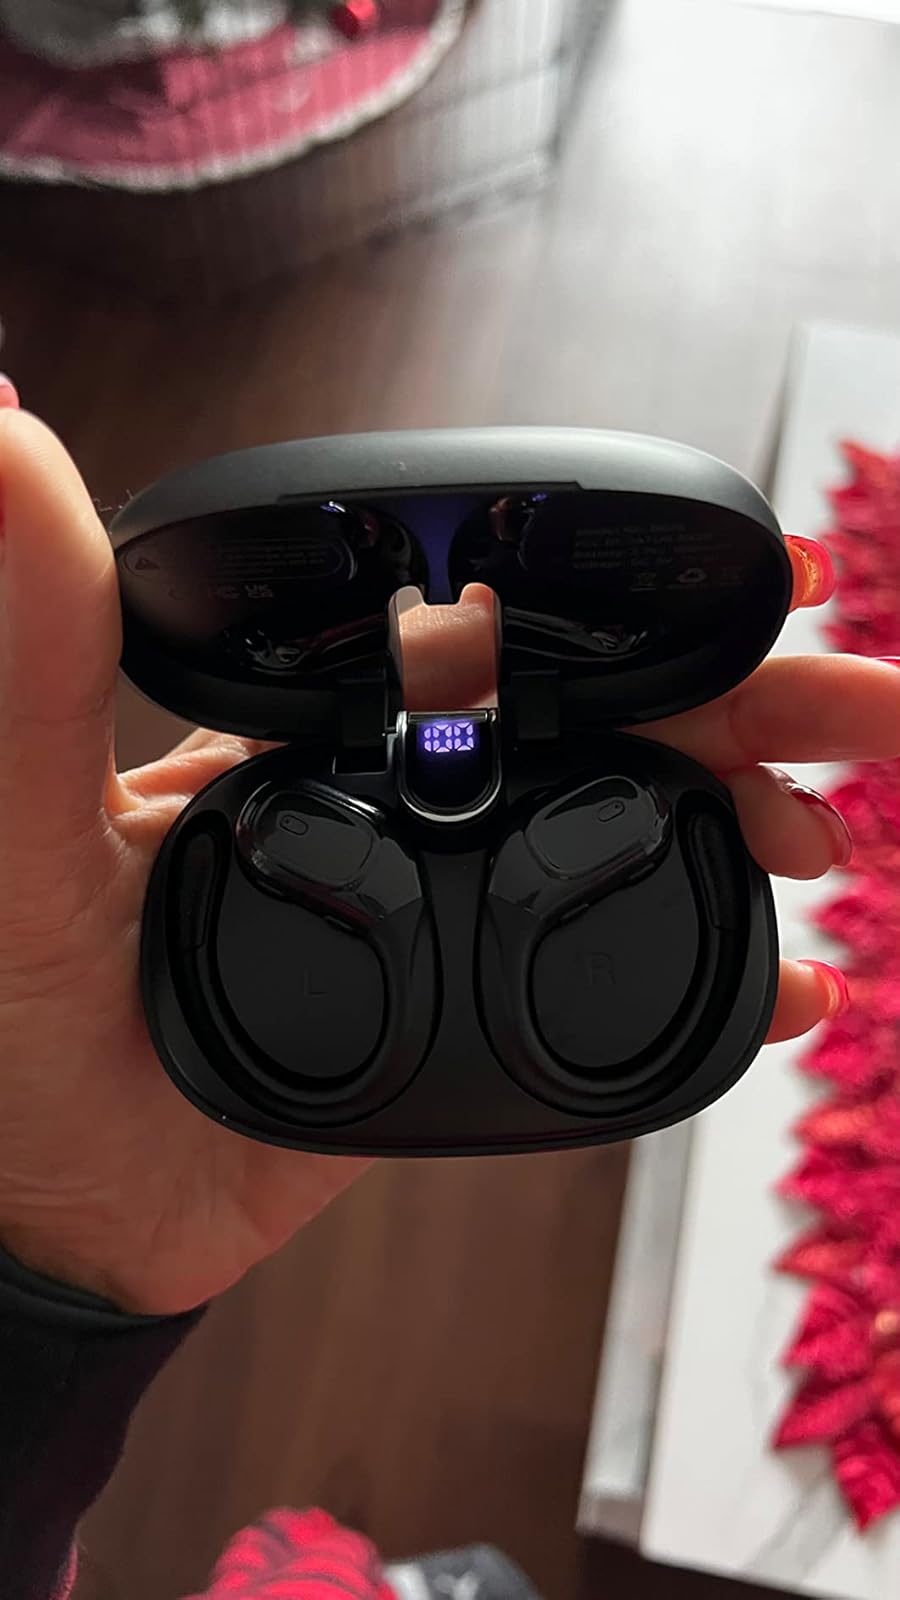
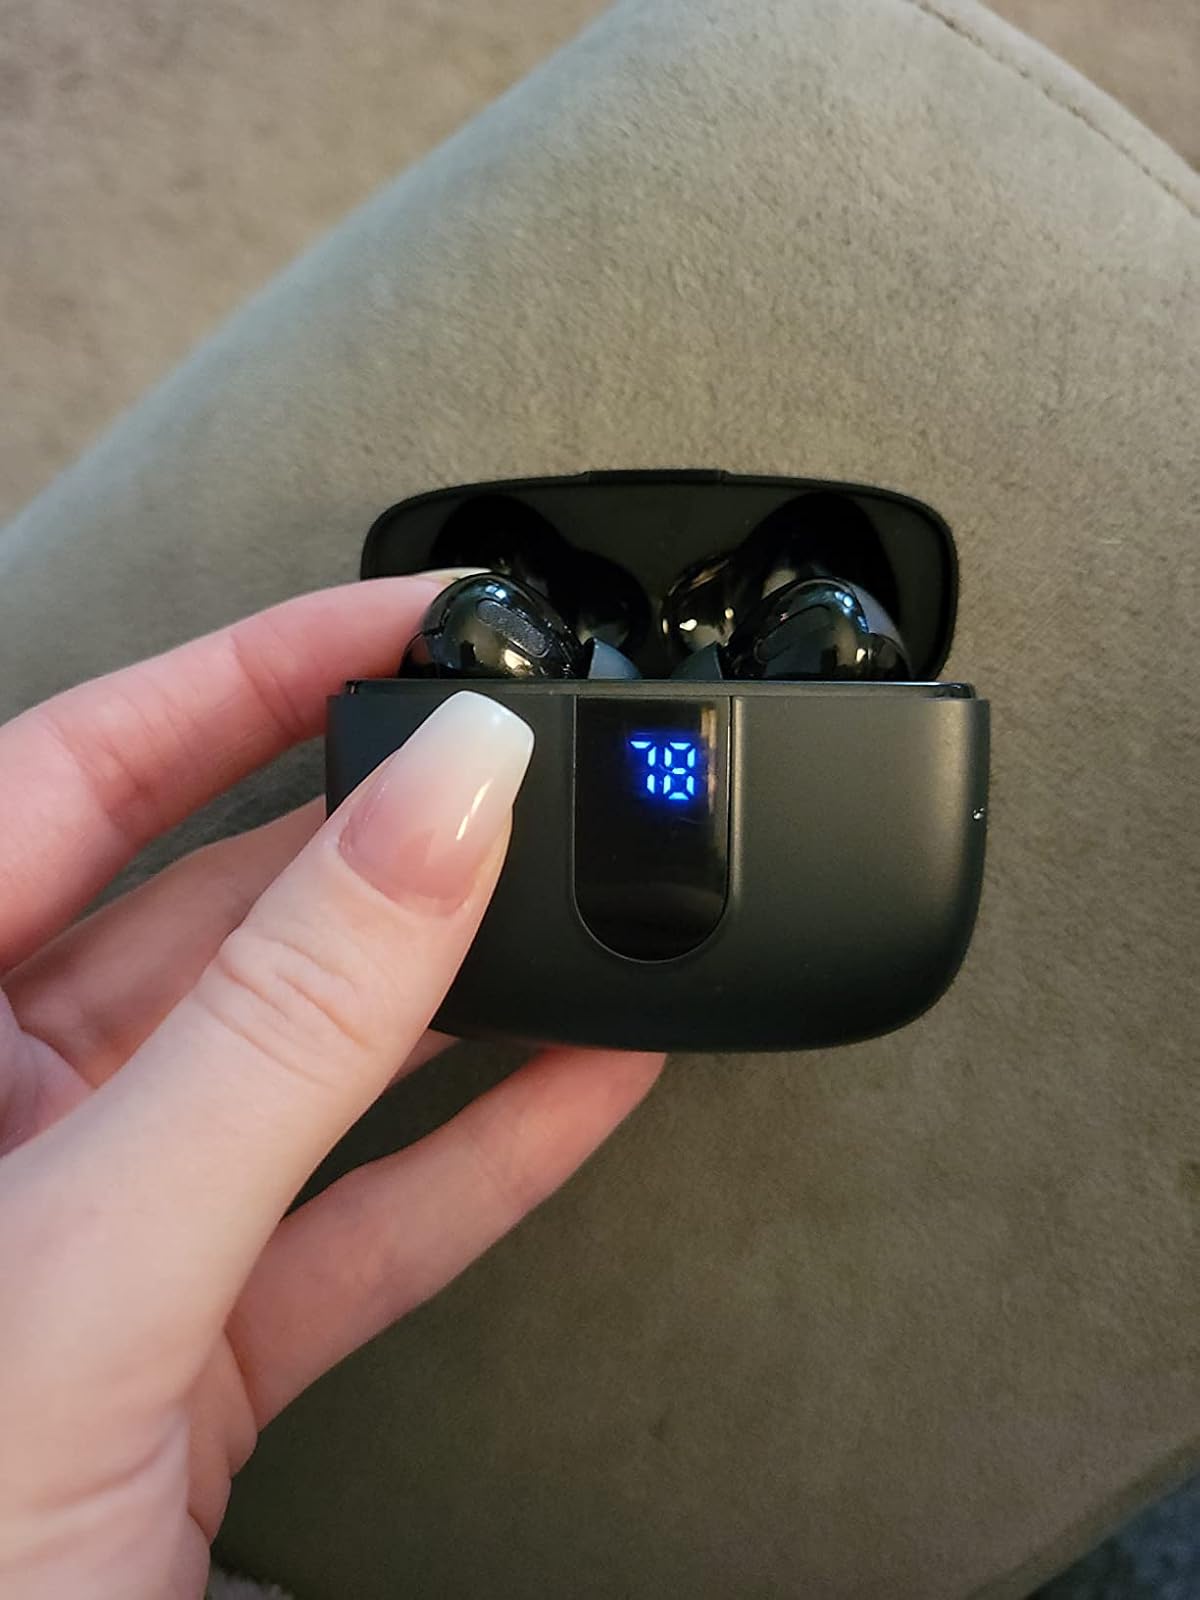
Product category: earbuds
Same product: no